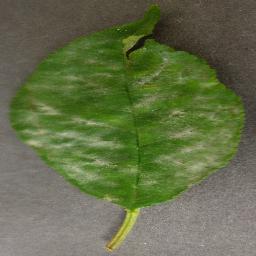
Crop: cherry
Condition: (including_sour)_powdery_mildew